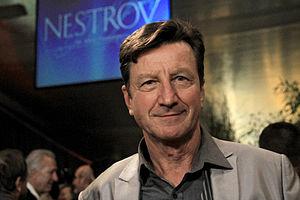
Hubert « Hubsi » Kramar est un acteur autrichien, réalisateur, producteur et militant.